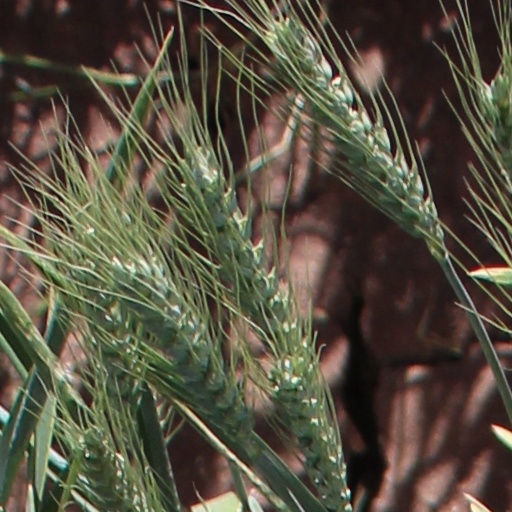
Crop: wheat